Stepan Kachala

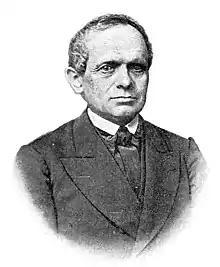
Stepan Kachala

Stepan Kachala (1815 – 1888) was a Ukrainian priest politician and writer.